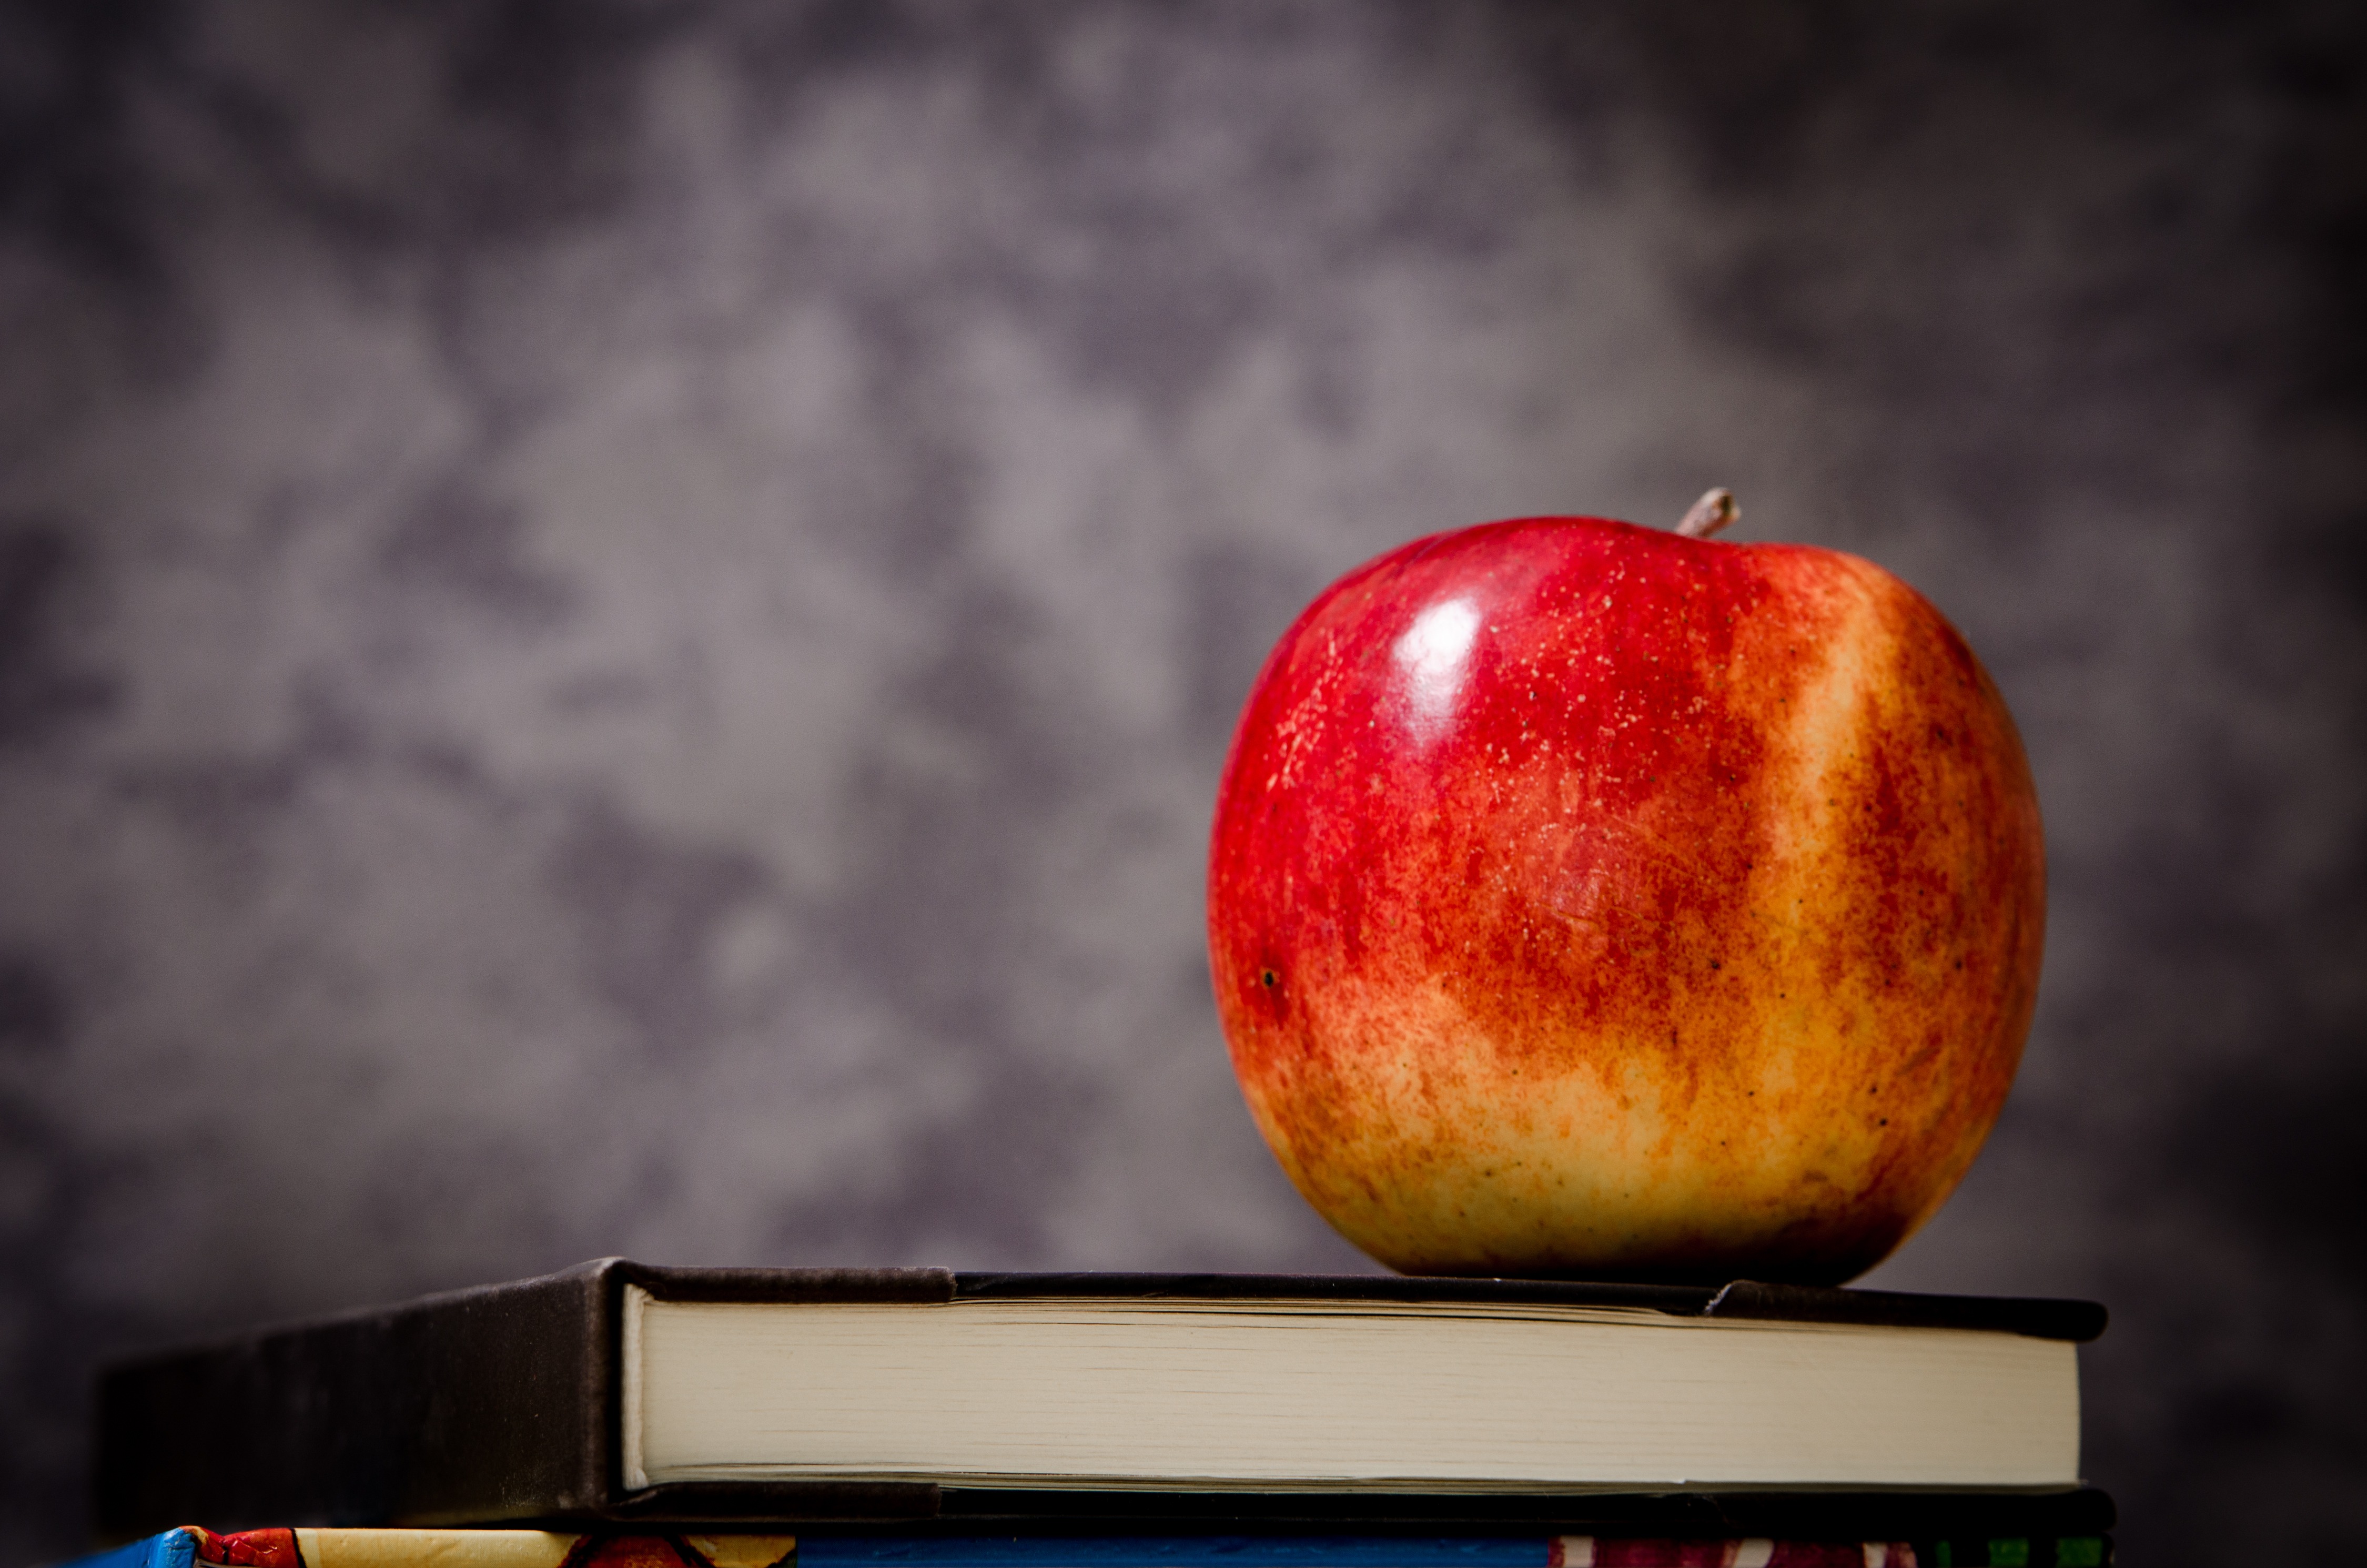
apple, book, plant, fruit, flower, food, red, produce, color, still life, painting, education, close up, apples, school, macro photography, knowledge, flowering plant, rose family, still life photography, computer wallpaper, land plant